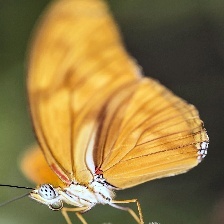
Species: JULIA